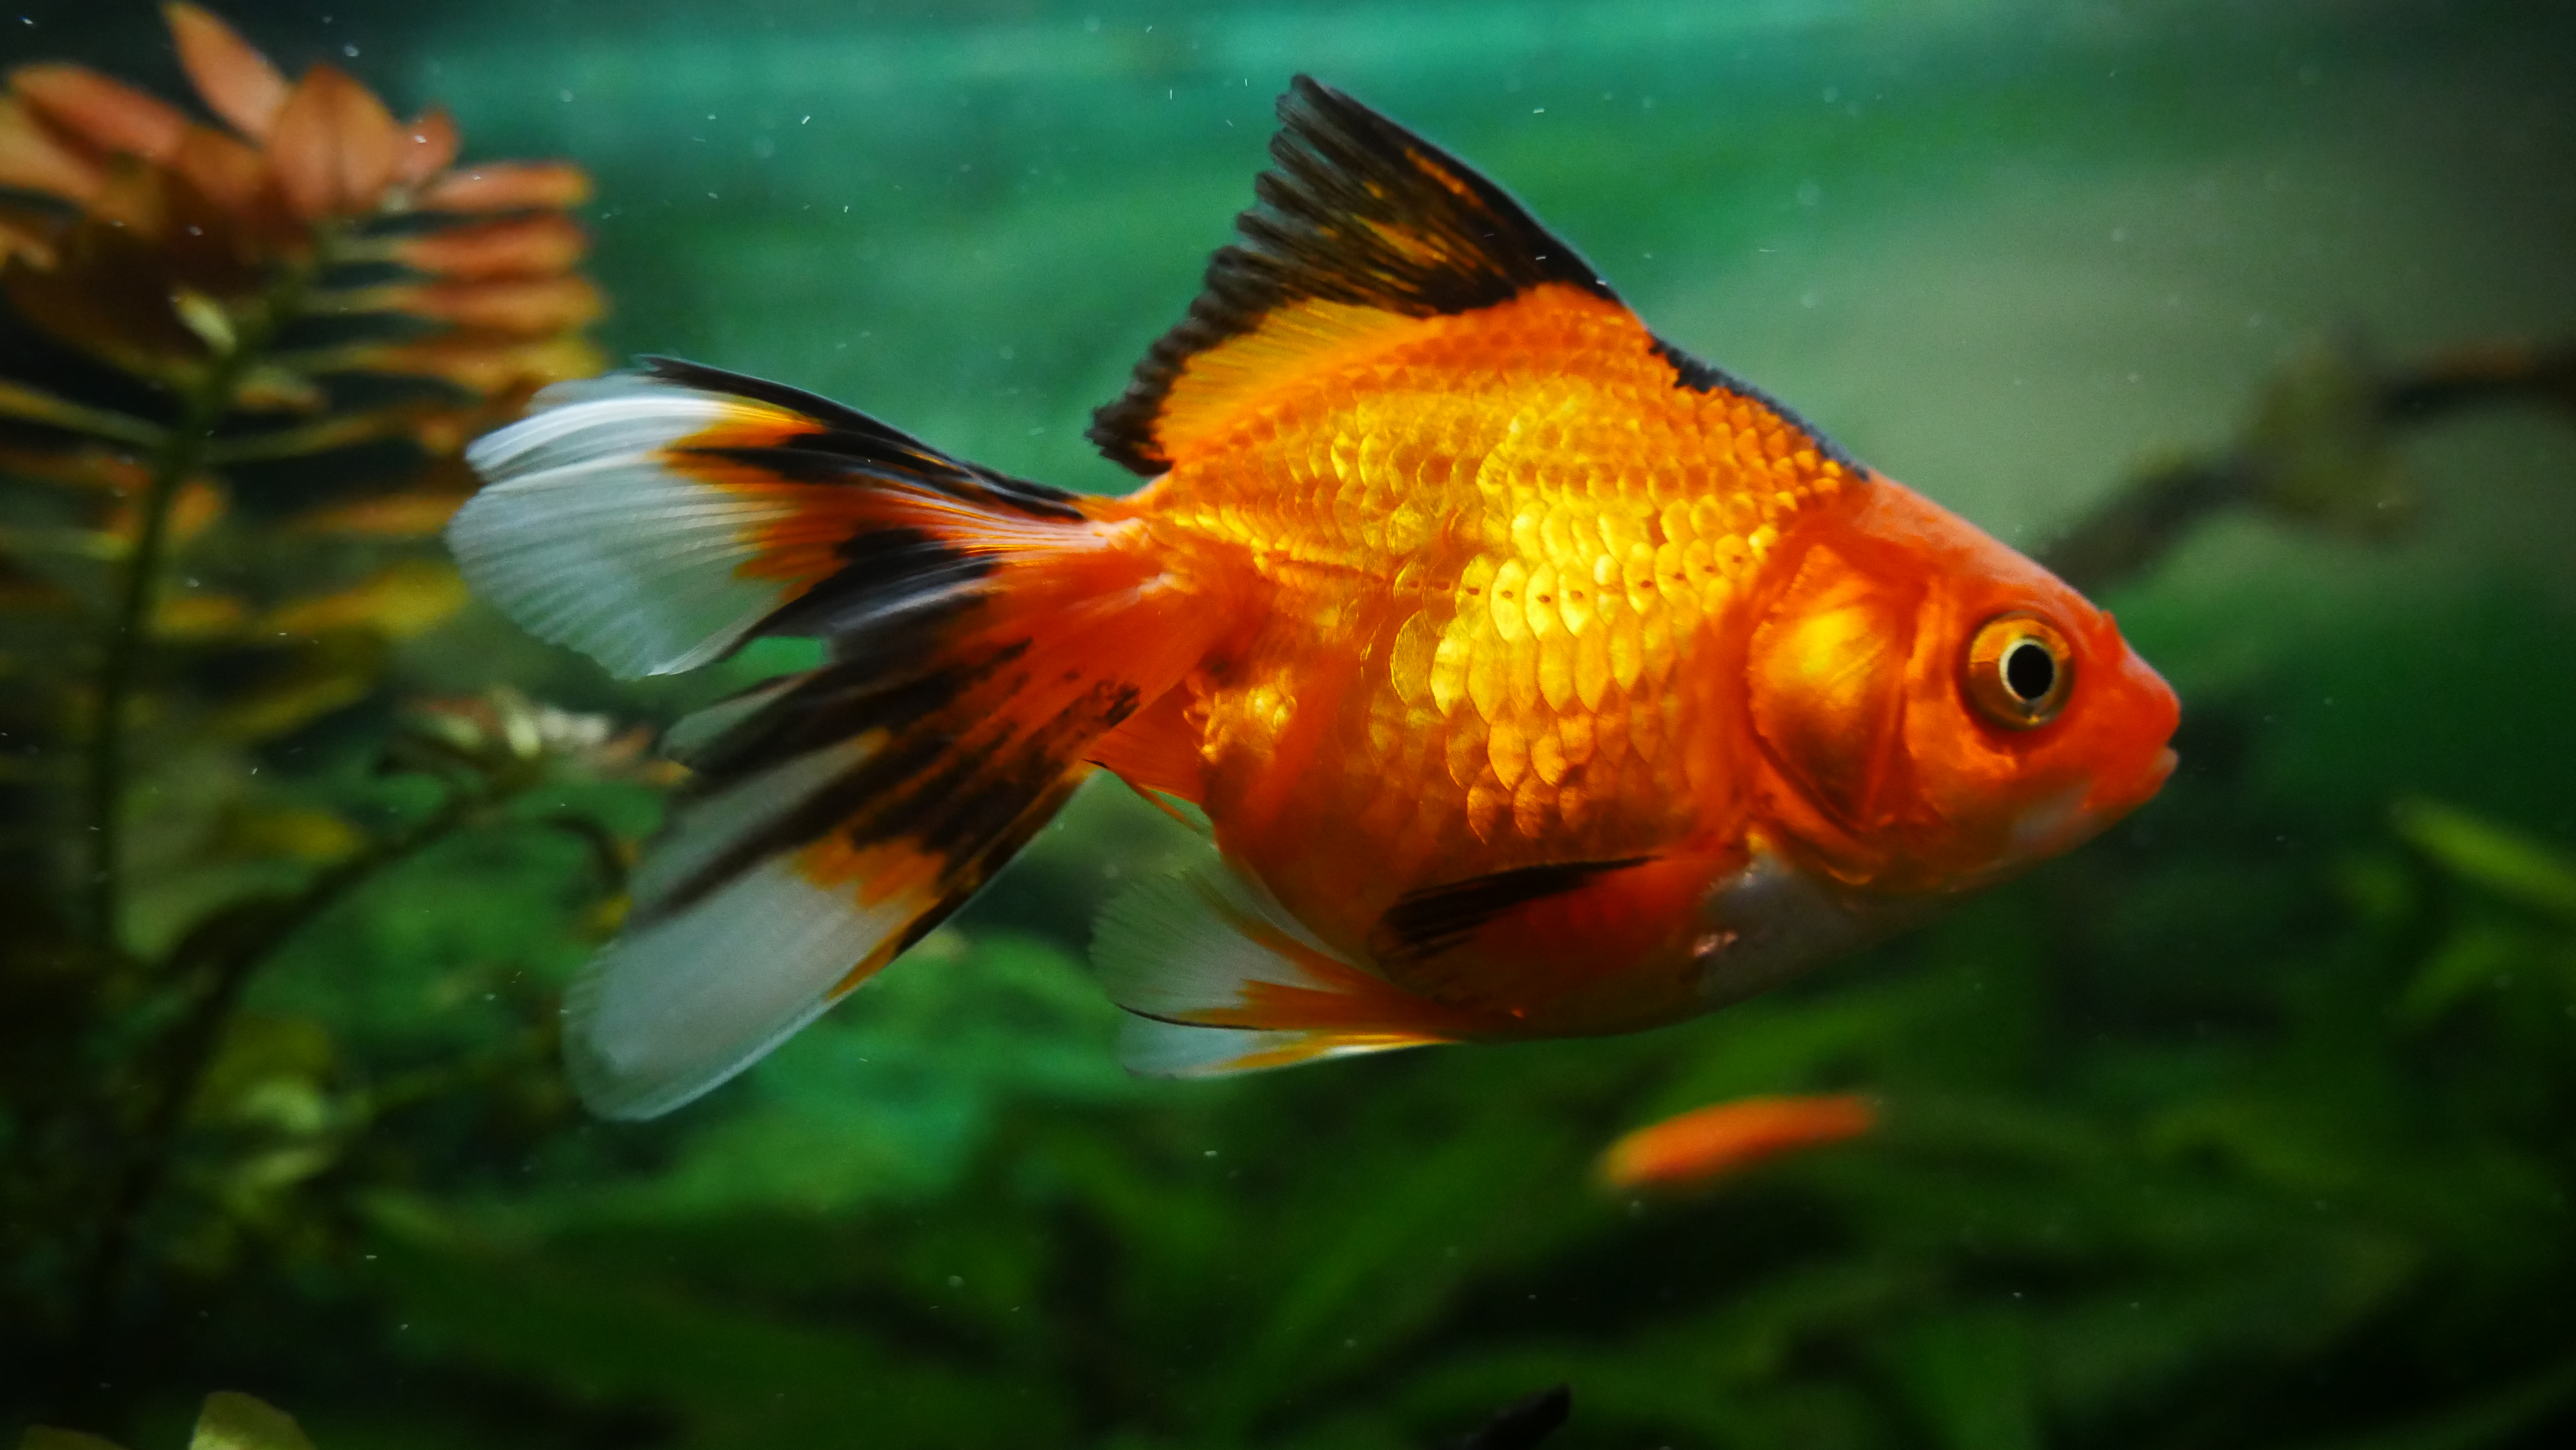
ryba, fish, goldfish, marine biology, fin, feeder fish, organism, orange, tail, freshwater aquarium, aquarium, bony fish, adaptation, underwater, koi, ray finned fish, cyprinidae